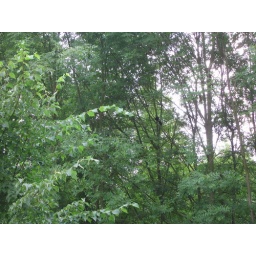
same bird as in Ireland- w/ the white on black wings.